History of Kaohsiung

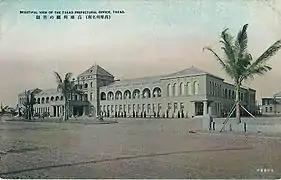
Takao Prefecture government office

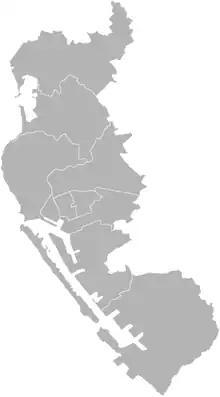
Kaohsiung City (1945–2010)

In 1920, the eighth governor-general of Taiwan, Den Kenjiro, modified the political divisions of Taiwan. He abolished the "chō" (廳) system and instituted a prefecture system similar to that of mainland Japan. Takao Prefecture consisted of modern-day Kaohsiung City and Pingtung County.